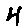
Label: 4